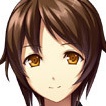
Portrait style: Anime Portrait